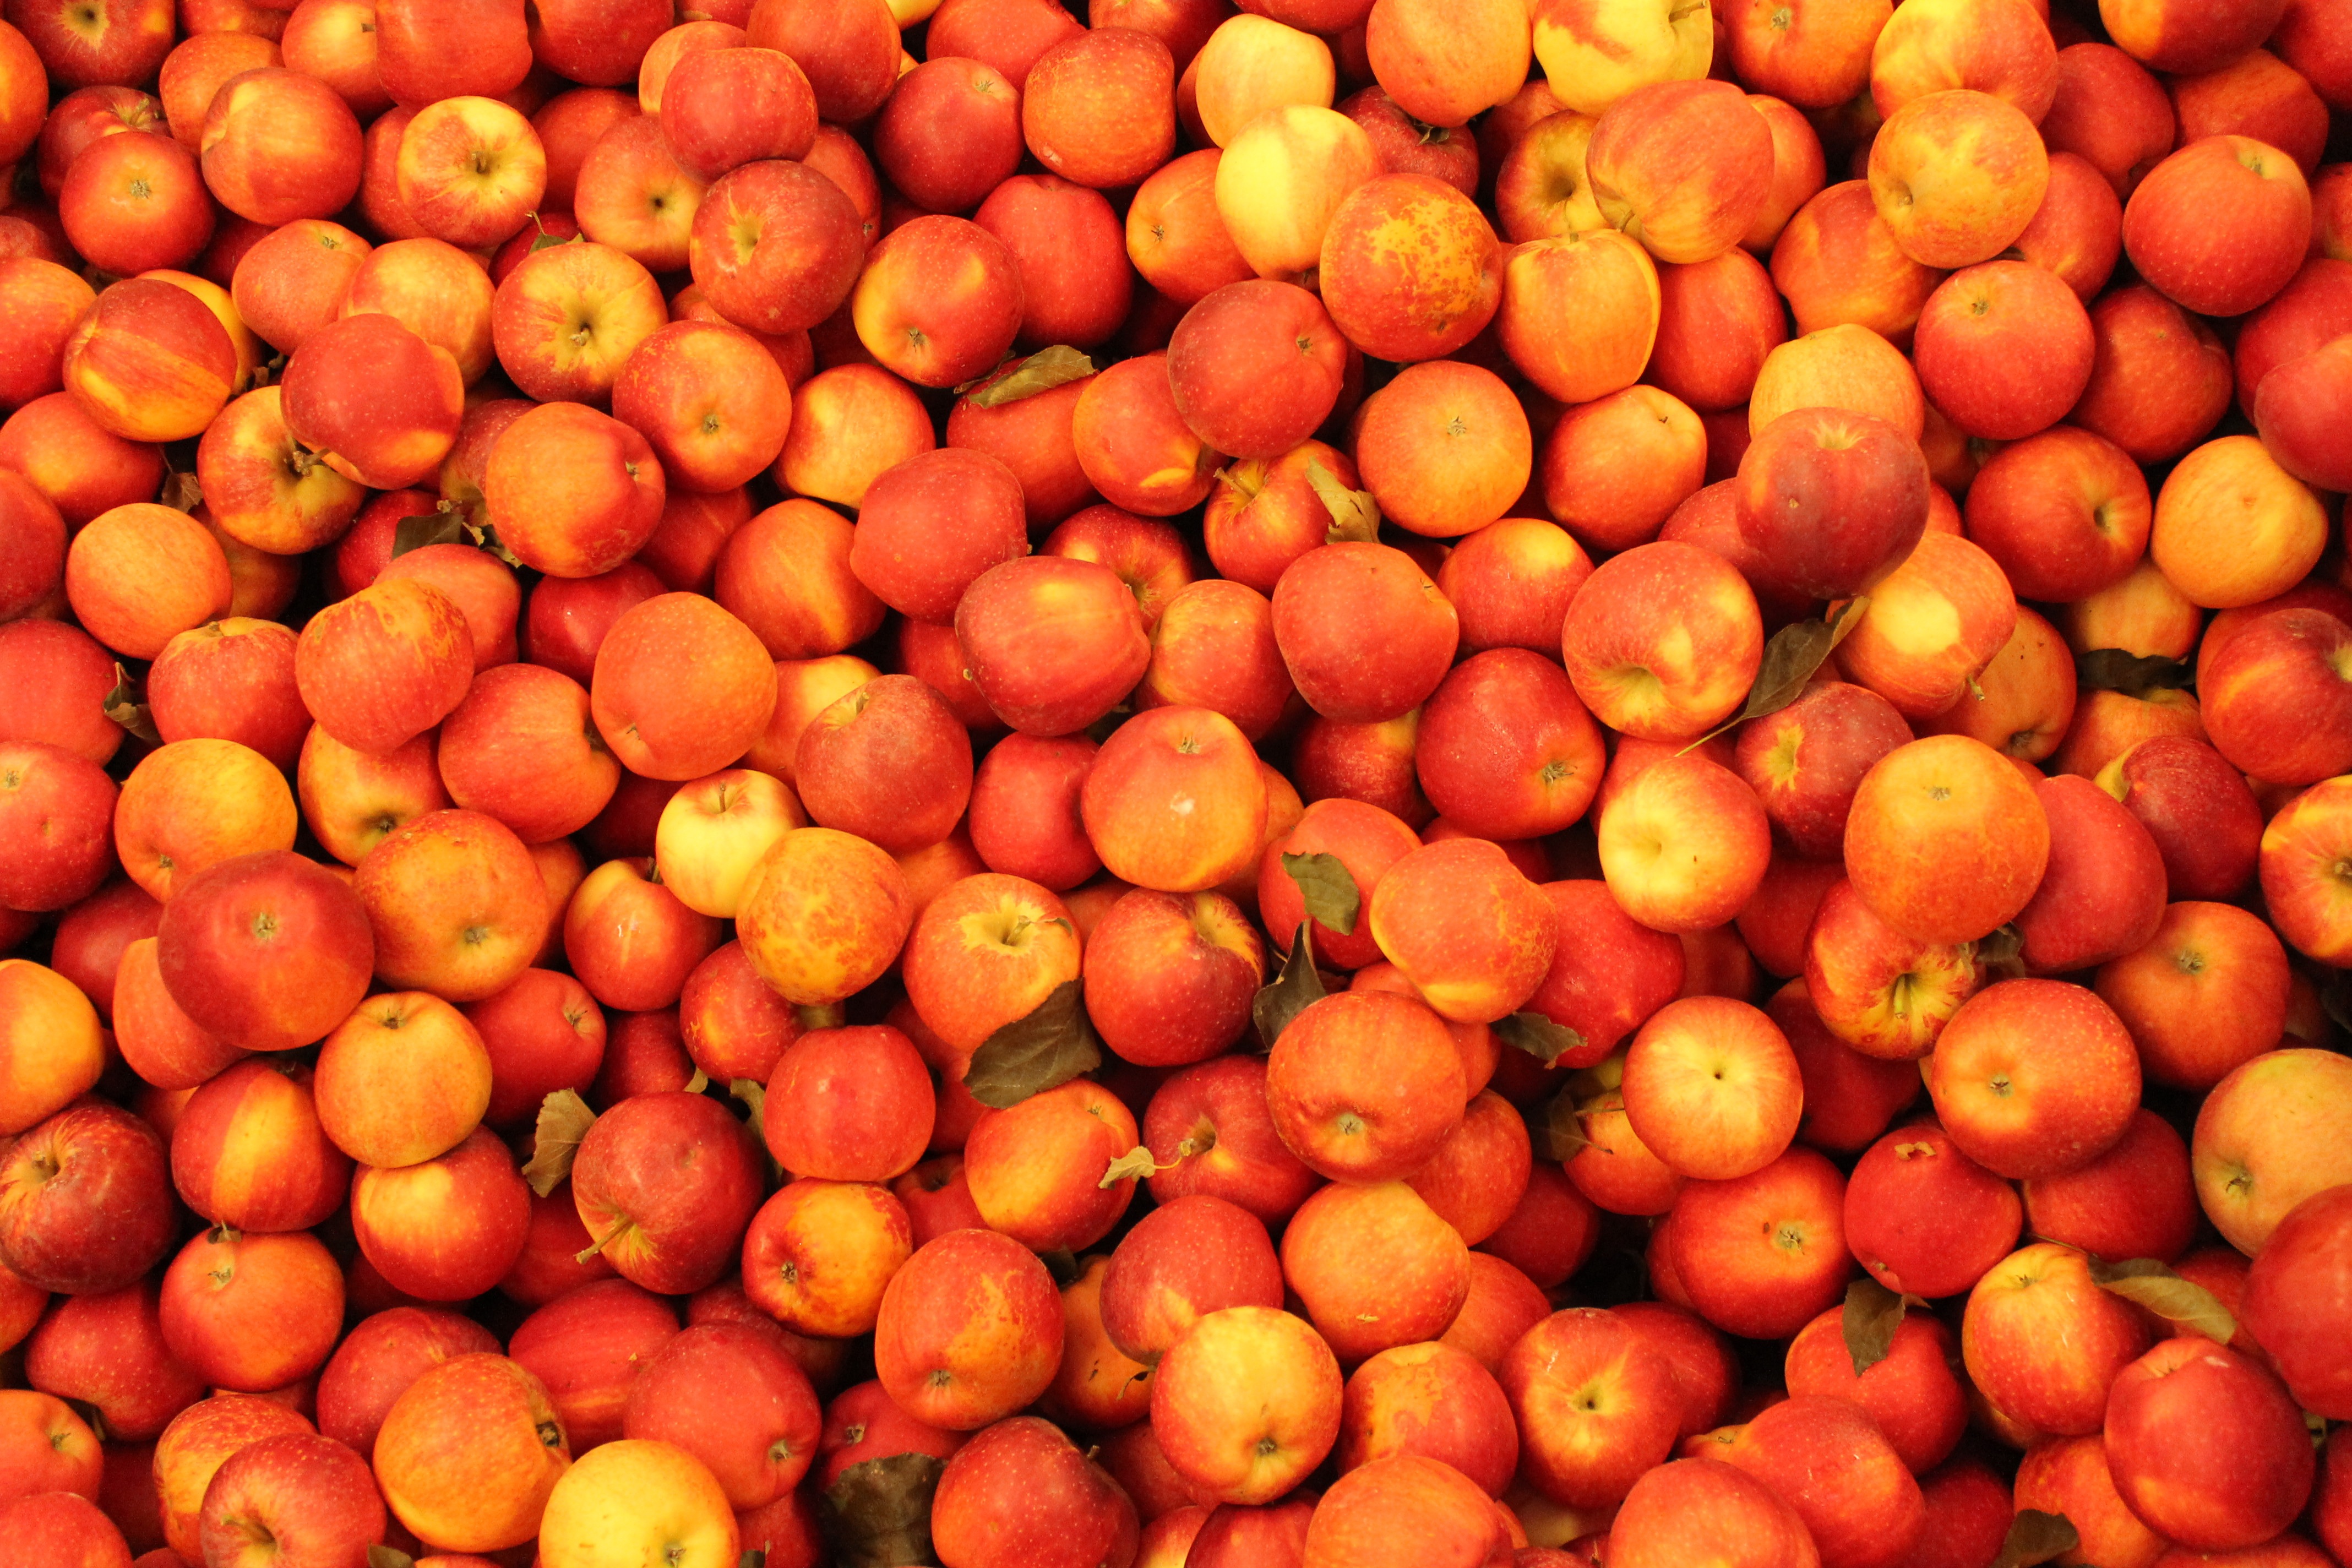
nature, plant, fruit, sweet, ripe, orange, food, green, red, produce, vegetable, color, natural, fresh, colorful, agriculture, juicy, healthy, snack, eat, delicious, freshness, ecology, red apple, eating, nutrition, tasty, vegetarian, apples, diet, organic, taste, rose hip, flowering plant, land plant, hippophae